Phil Morris (health activist)

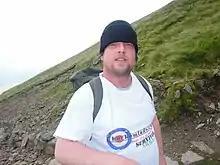
Phil Morris MBE

Philip John Morris MBE (born 1972) is a former British Army soldier who is a two-time testicular cancer survivor and founder of Testicular cancer UK. He works to spread awareness and most importantly emotional support for the disease on the Internet using online forums and social networking. Morris is also a cancer documentary producer, having made films that guide men through cancer and an official for the British boxing board of control.